Karl-Heine-Strasse

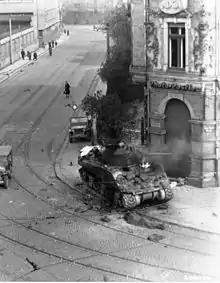
Burning tank of the 2nd US Infantry Division on 18 April 1945 at the intersection at Felsenkeller

On 4 June 1872, a horsecar coming from Leipzig in the east ran for the first time to today's Felsenkeller and in July 1882 to the depot with horse stables near today's Westwerk. In 1896 the line was switched to electric operation and the line was extended to Plagwitz train station.